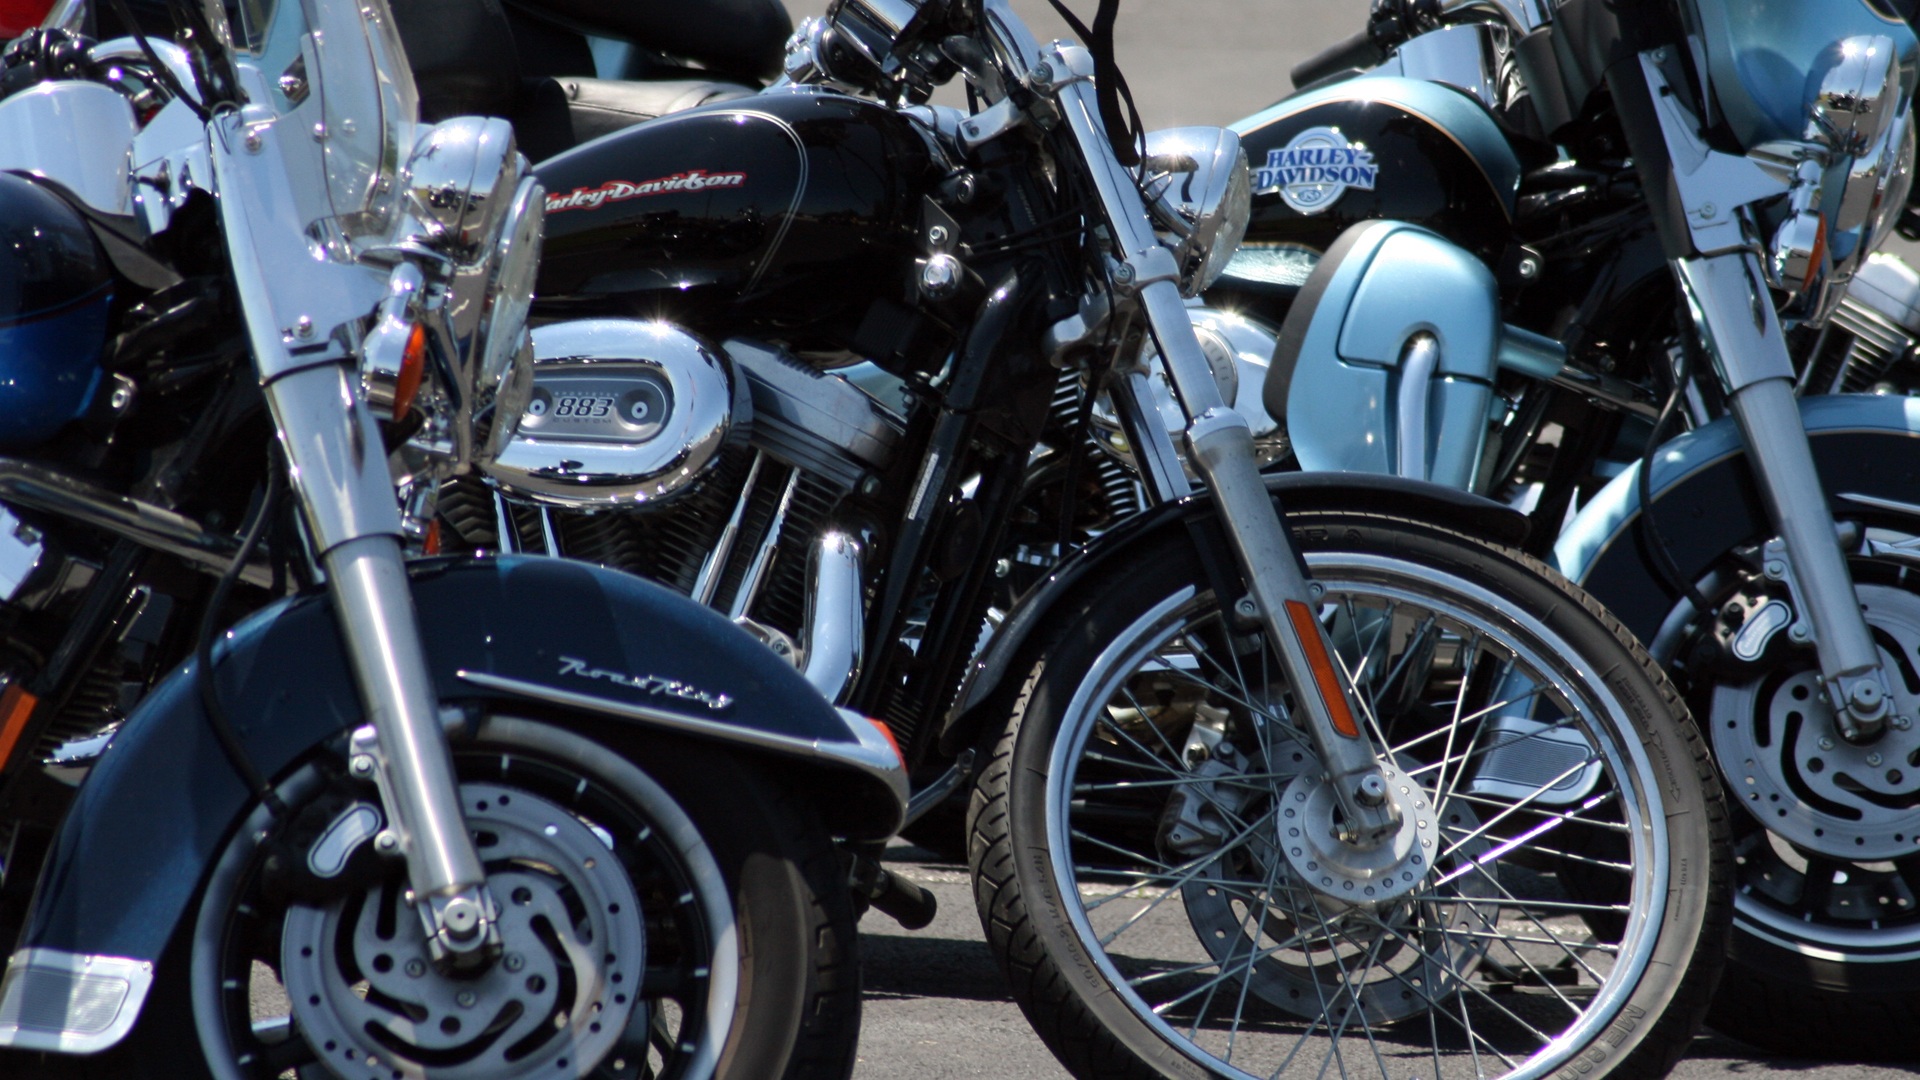
road, car, wheel, bicycle, travel, transport, vehicle, motorcycle, machine, motorbike, speed, davidson, chrome, engine, motor, bikes, chopper, harley davidson, biker, harley, horsepower, cruiser, motorcycling, land vehicle, harley davidson motorcycle, motorcycle rider, automobile make